Merritt Lyndon Fernald

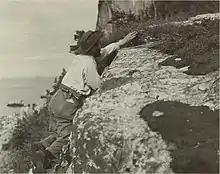
Merritt Lyndon Fernald collecting "Draba aurea" near Rimouski, Quebec, 1905

Merritt Lyndon Fernald (October 5, 1873 – September 22, 1950) was an American botanist. He was a respected scholar of the taxonomy and phytogeography of the vascular plant flora of temperate eastern North America. During his career, Fernald published more than 850 scientific papers and wrote and edited the seventh and eighth editions of "Gray's Manual of Botany". Fernald coauthored the book "Edible Wild Plants of Eastern North America" in 1919–1920 with Alfred Kinsey, which was published in 1943.